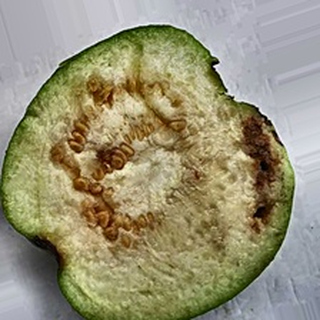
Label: guava_fruit_fly